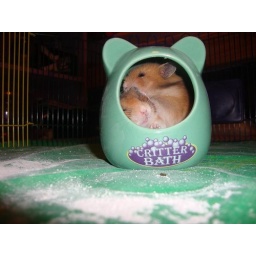
Move over or leave this bath house cinder!~ Ginger pie